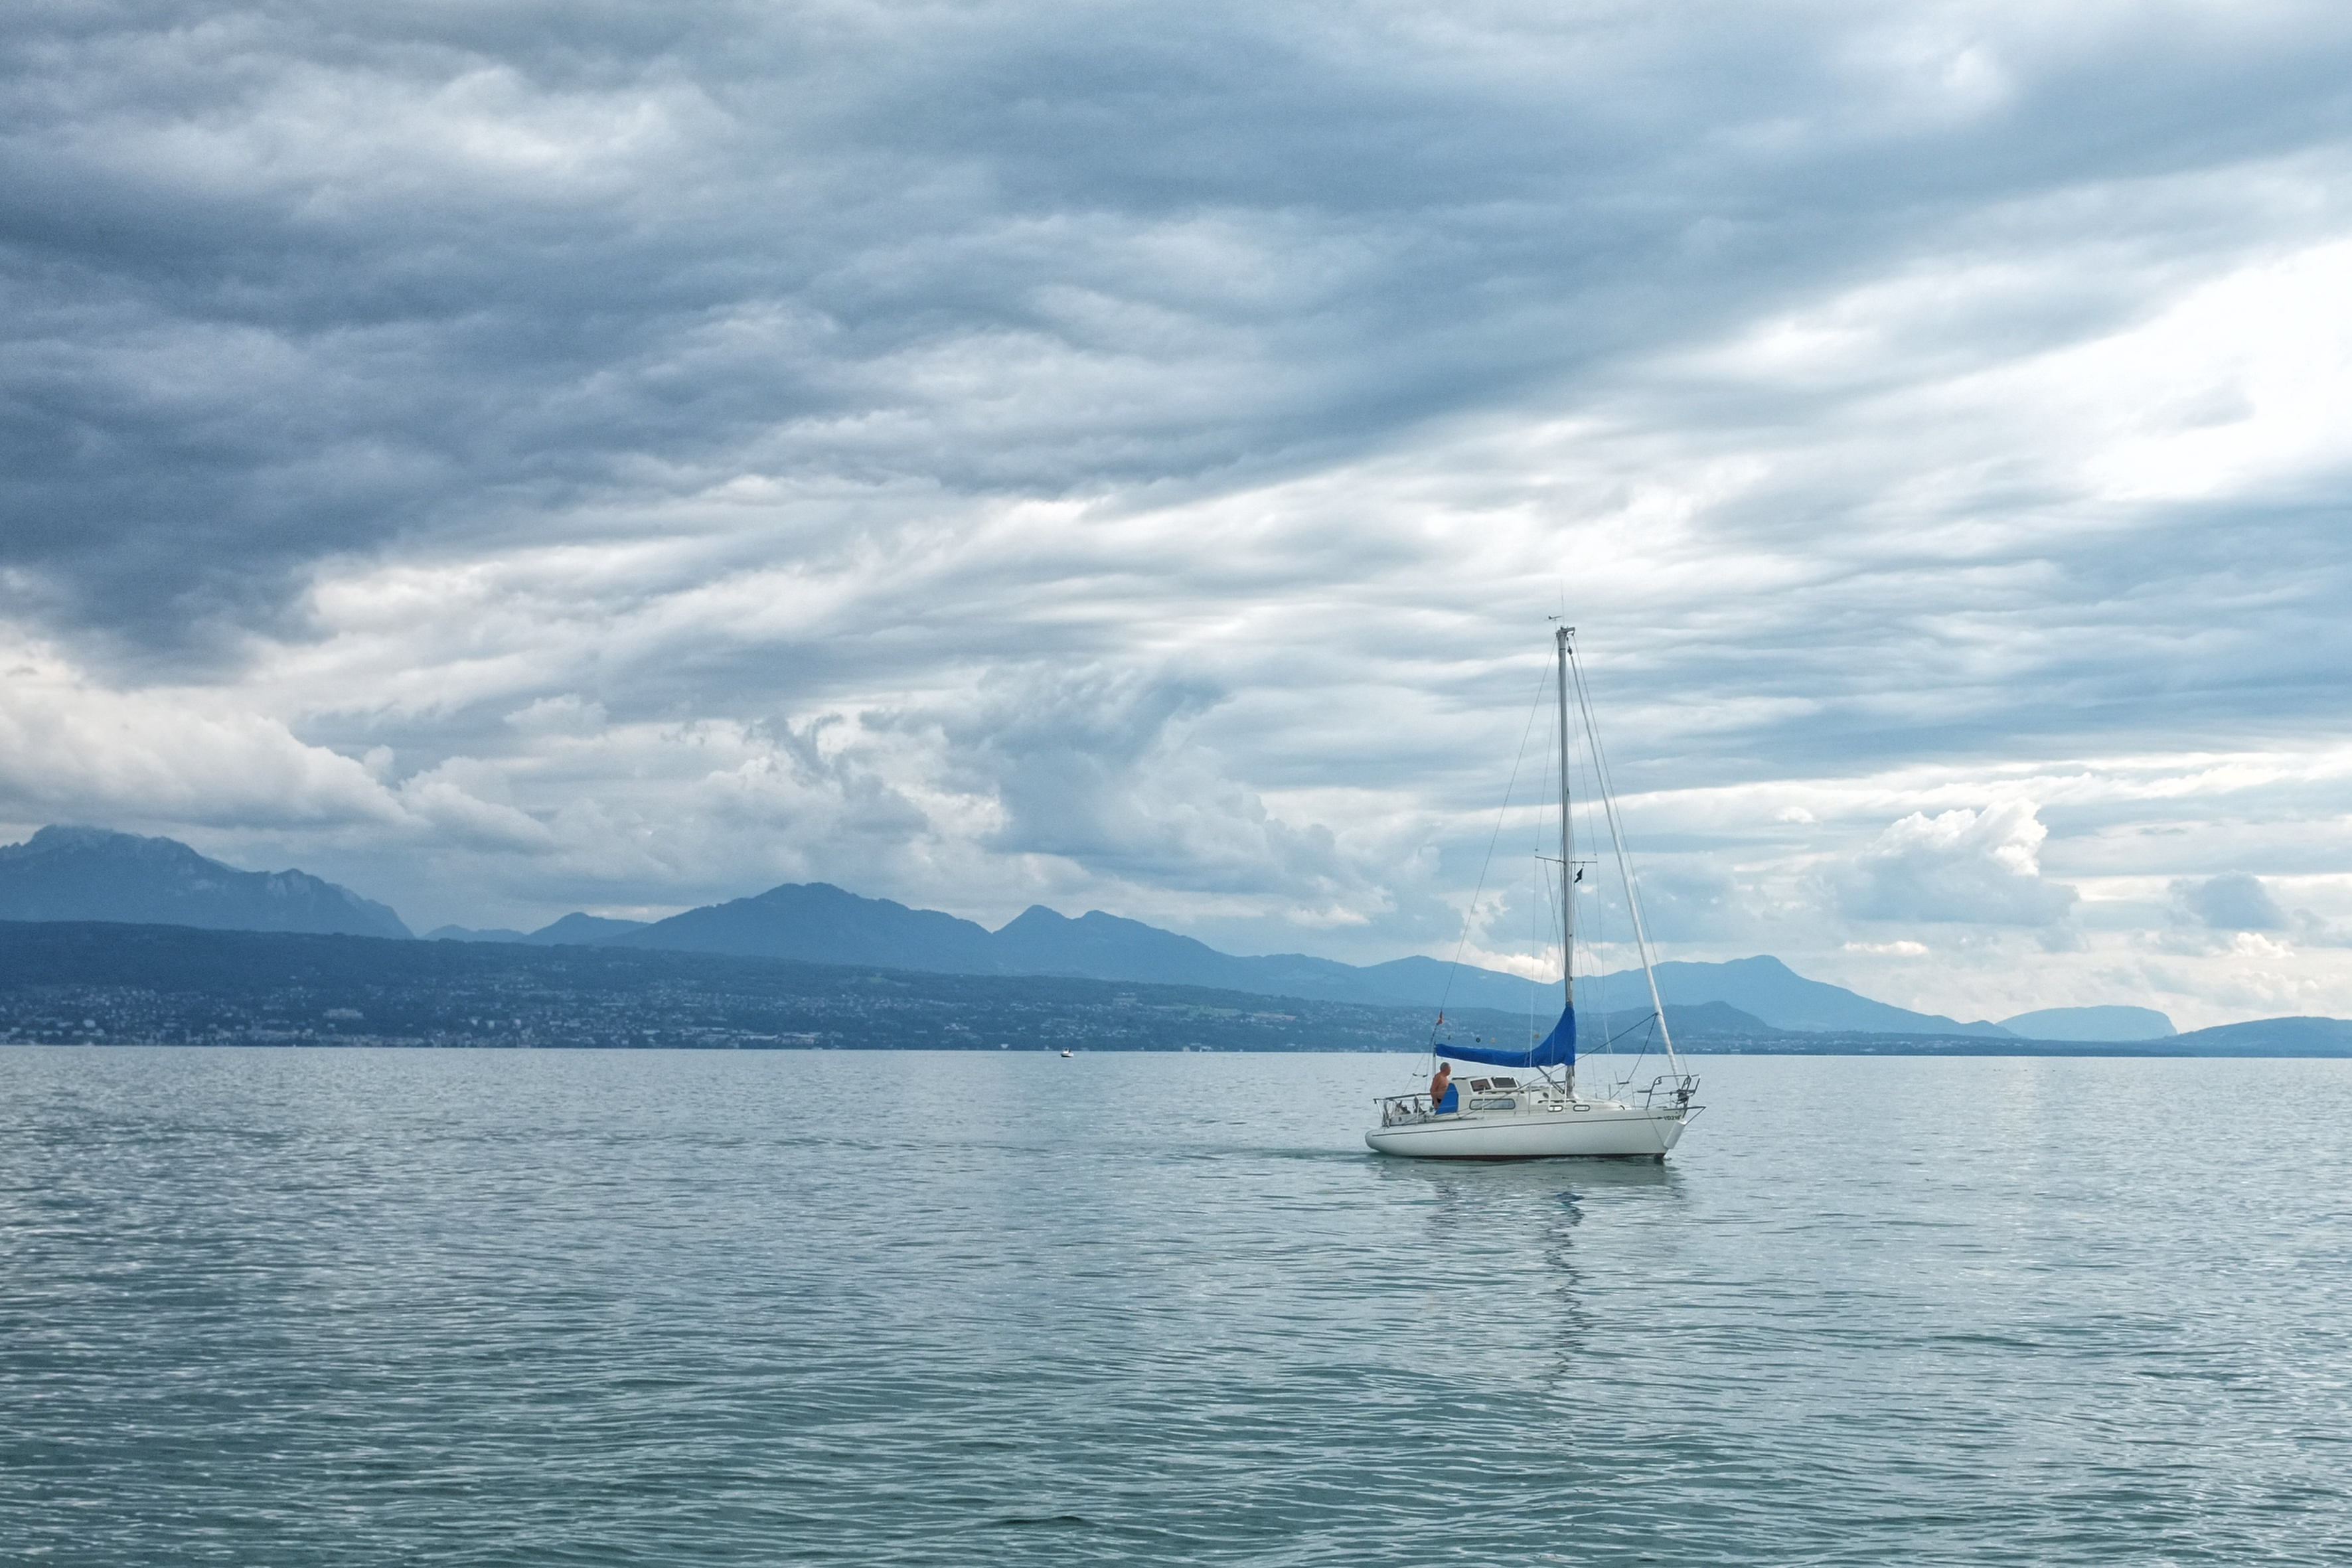
sea, ocean, horizon, cloud, boat, lake, fujifilm, vehicle, mast, sailing, bay, sailboat, 2012, sail, x100, switzerland, fuji, watercraft, finepixx100, lausanne